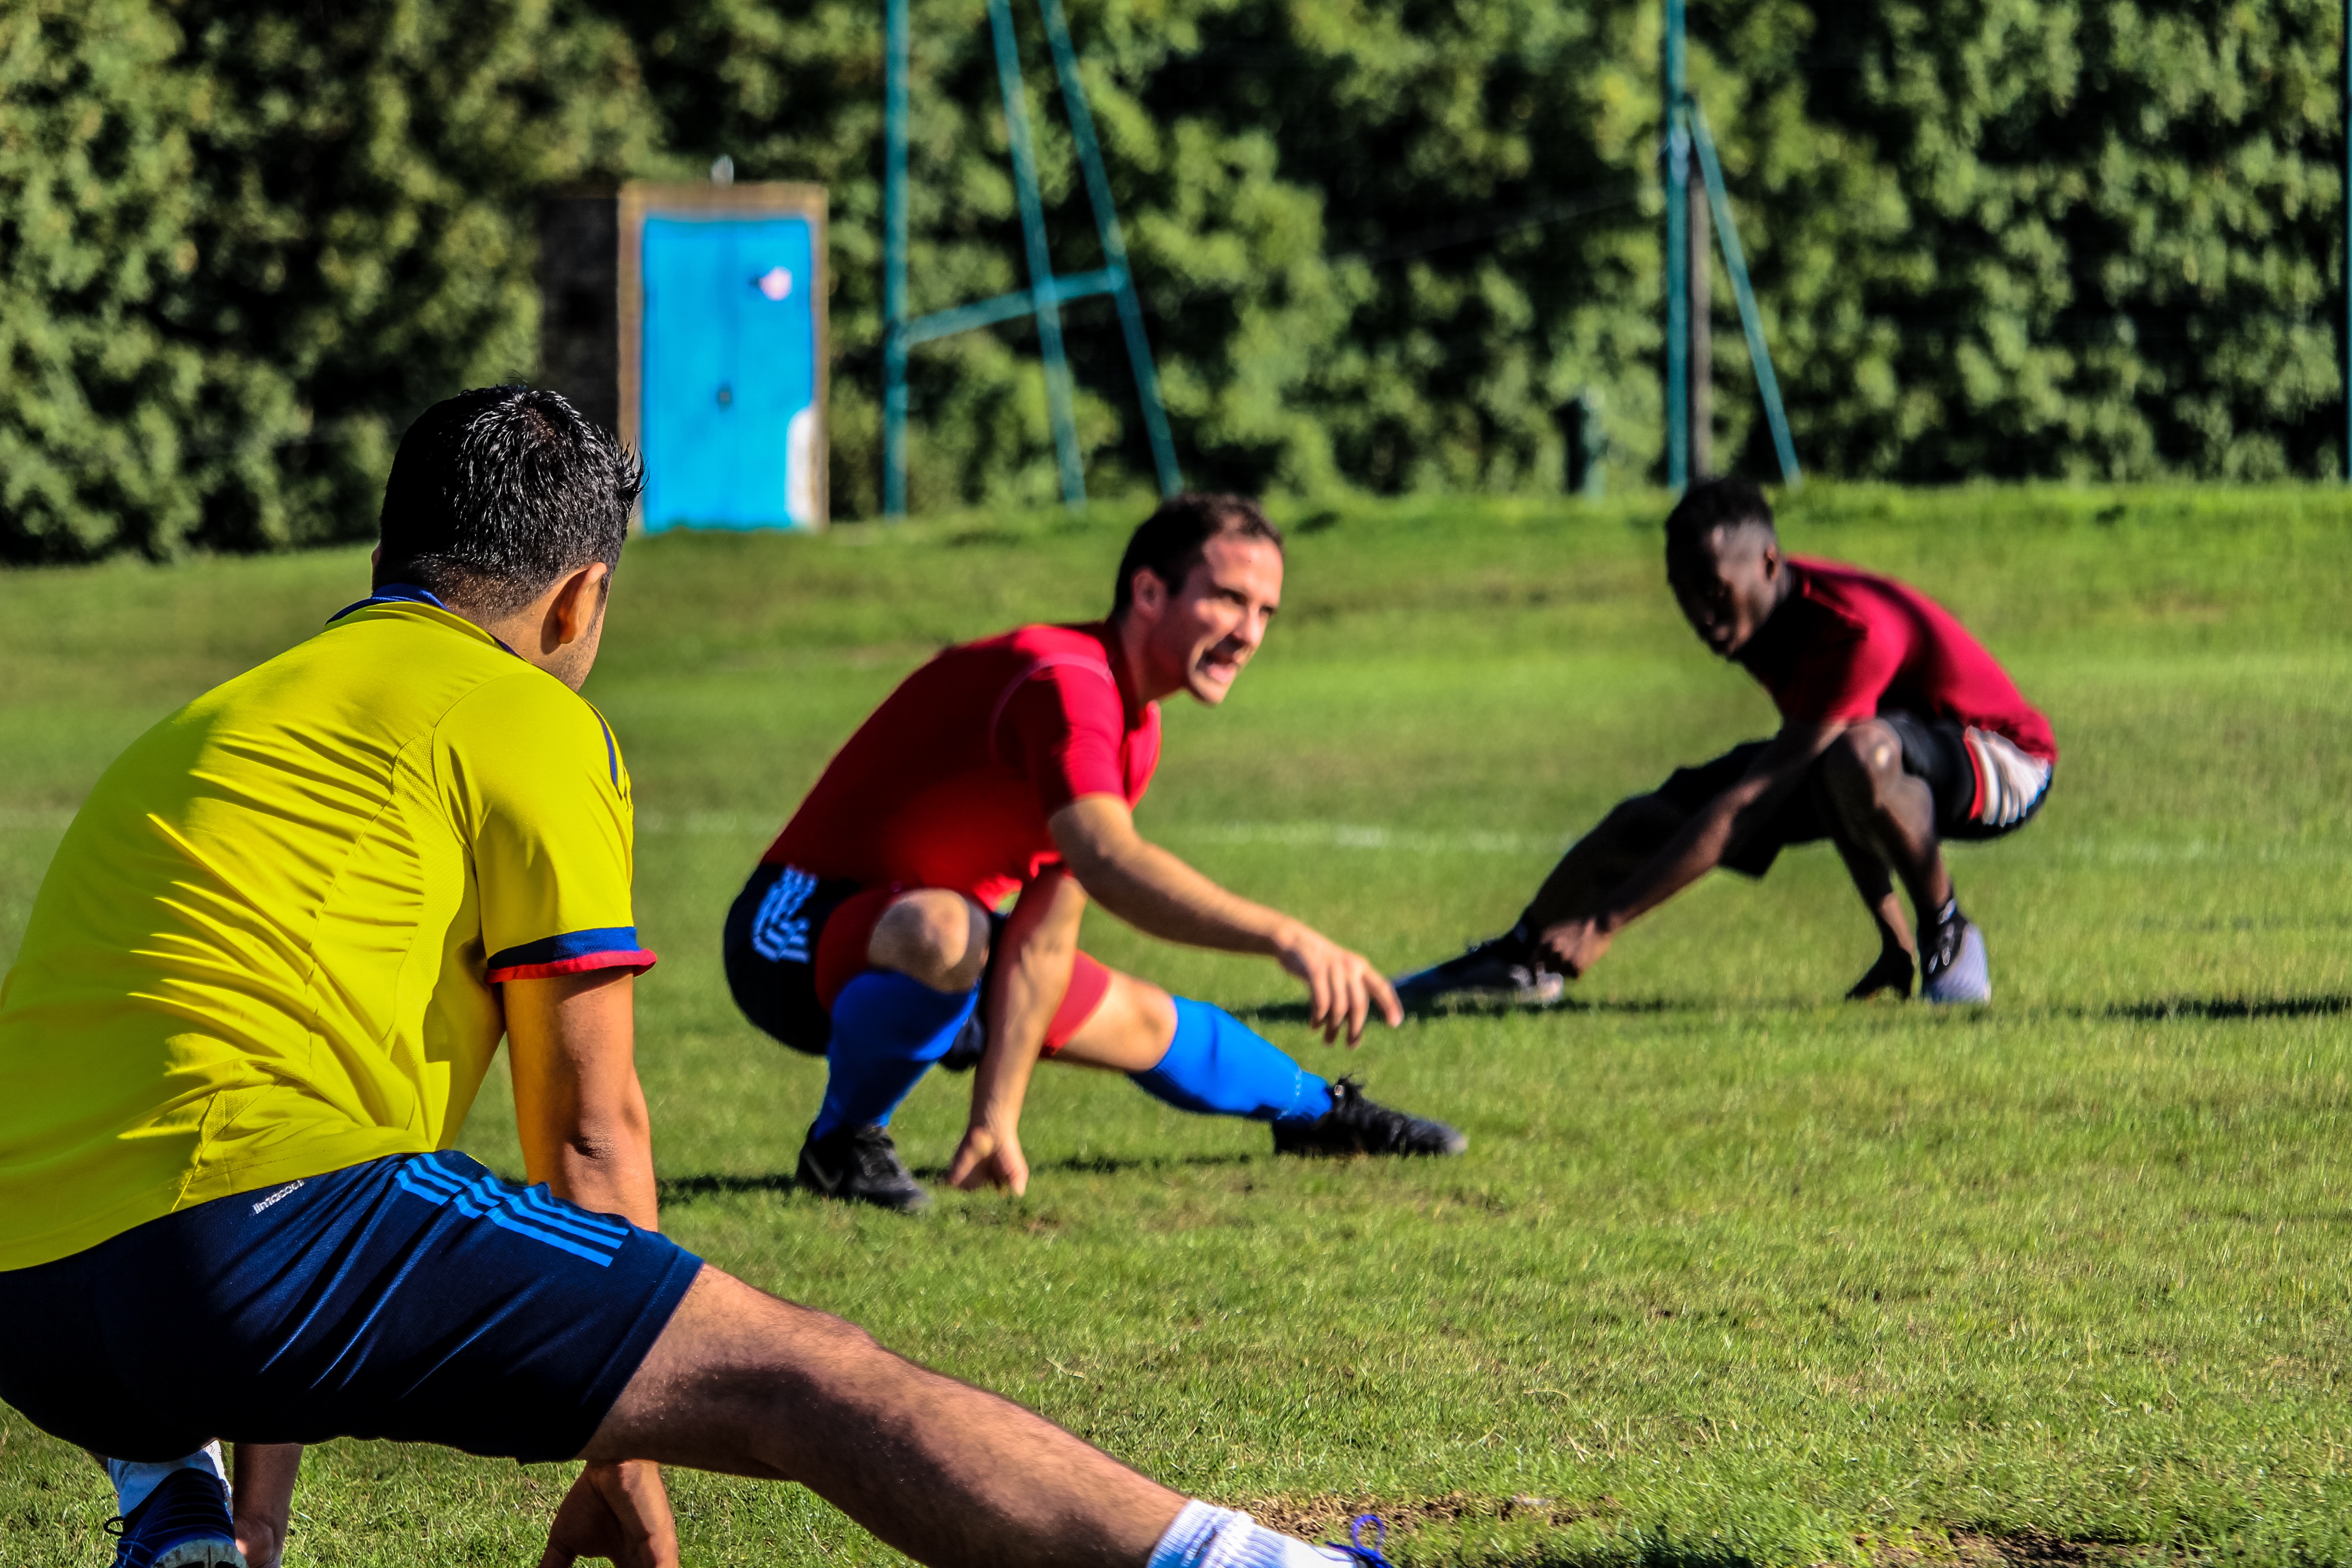
man, person, sport, play, soccer, football, player, sports, tournament, tackle, football player, competition event, rugby football, rugby union